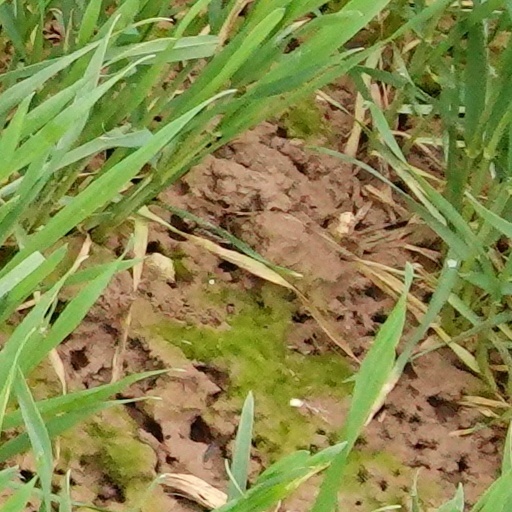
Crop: wheat